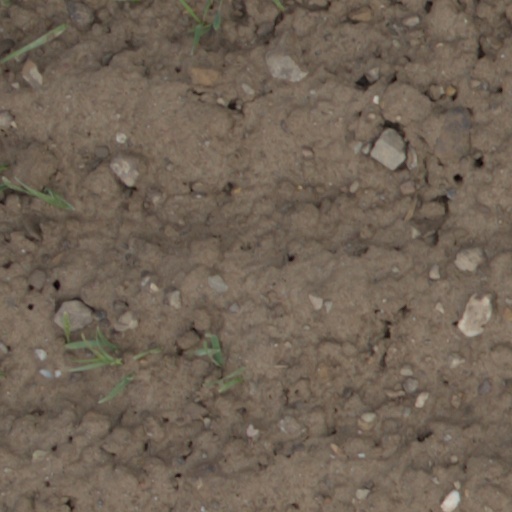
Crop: wheat